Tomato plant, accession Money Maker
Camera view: bottom (45 deg); turntable rotation: 60 degrees
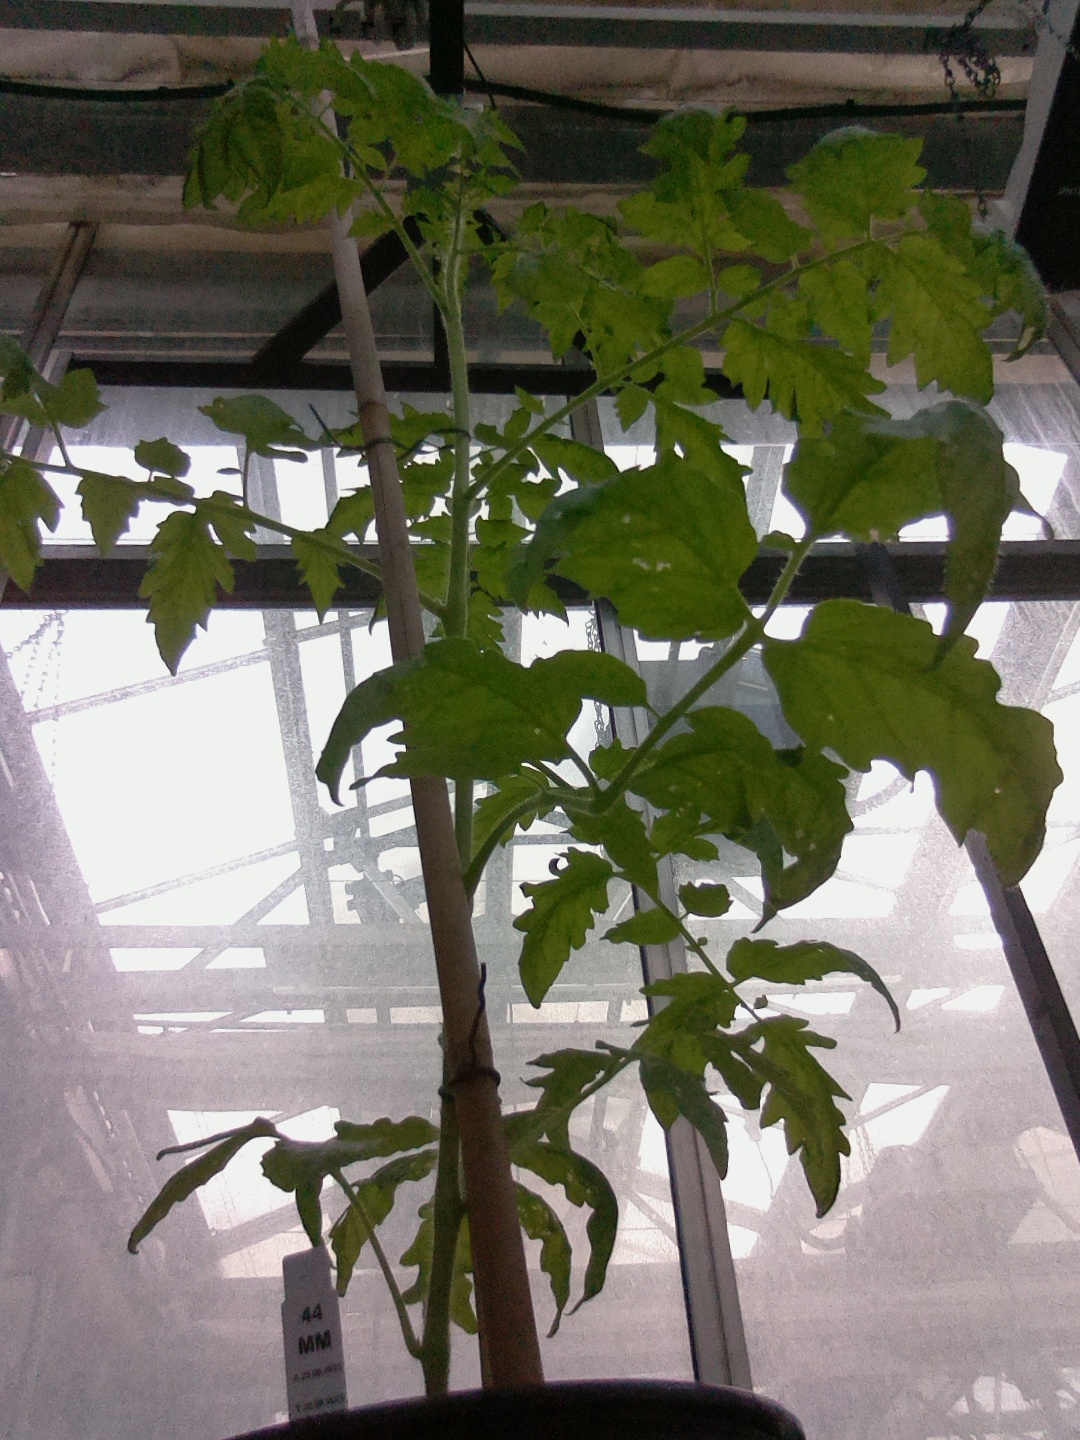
BBCH growth stage 20: First Side shoot start formed